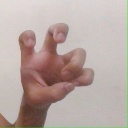
अक्षर: छ